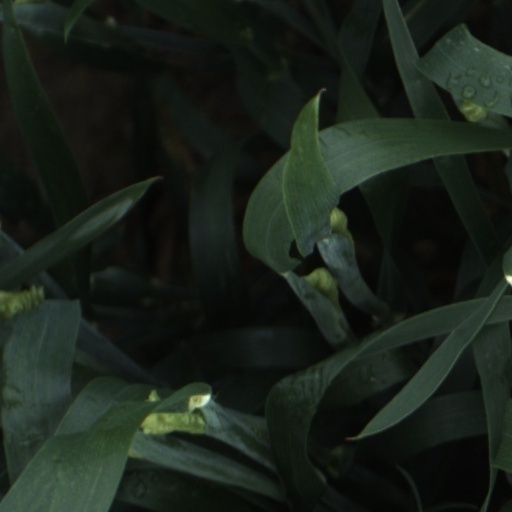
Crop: wheat